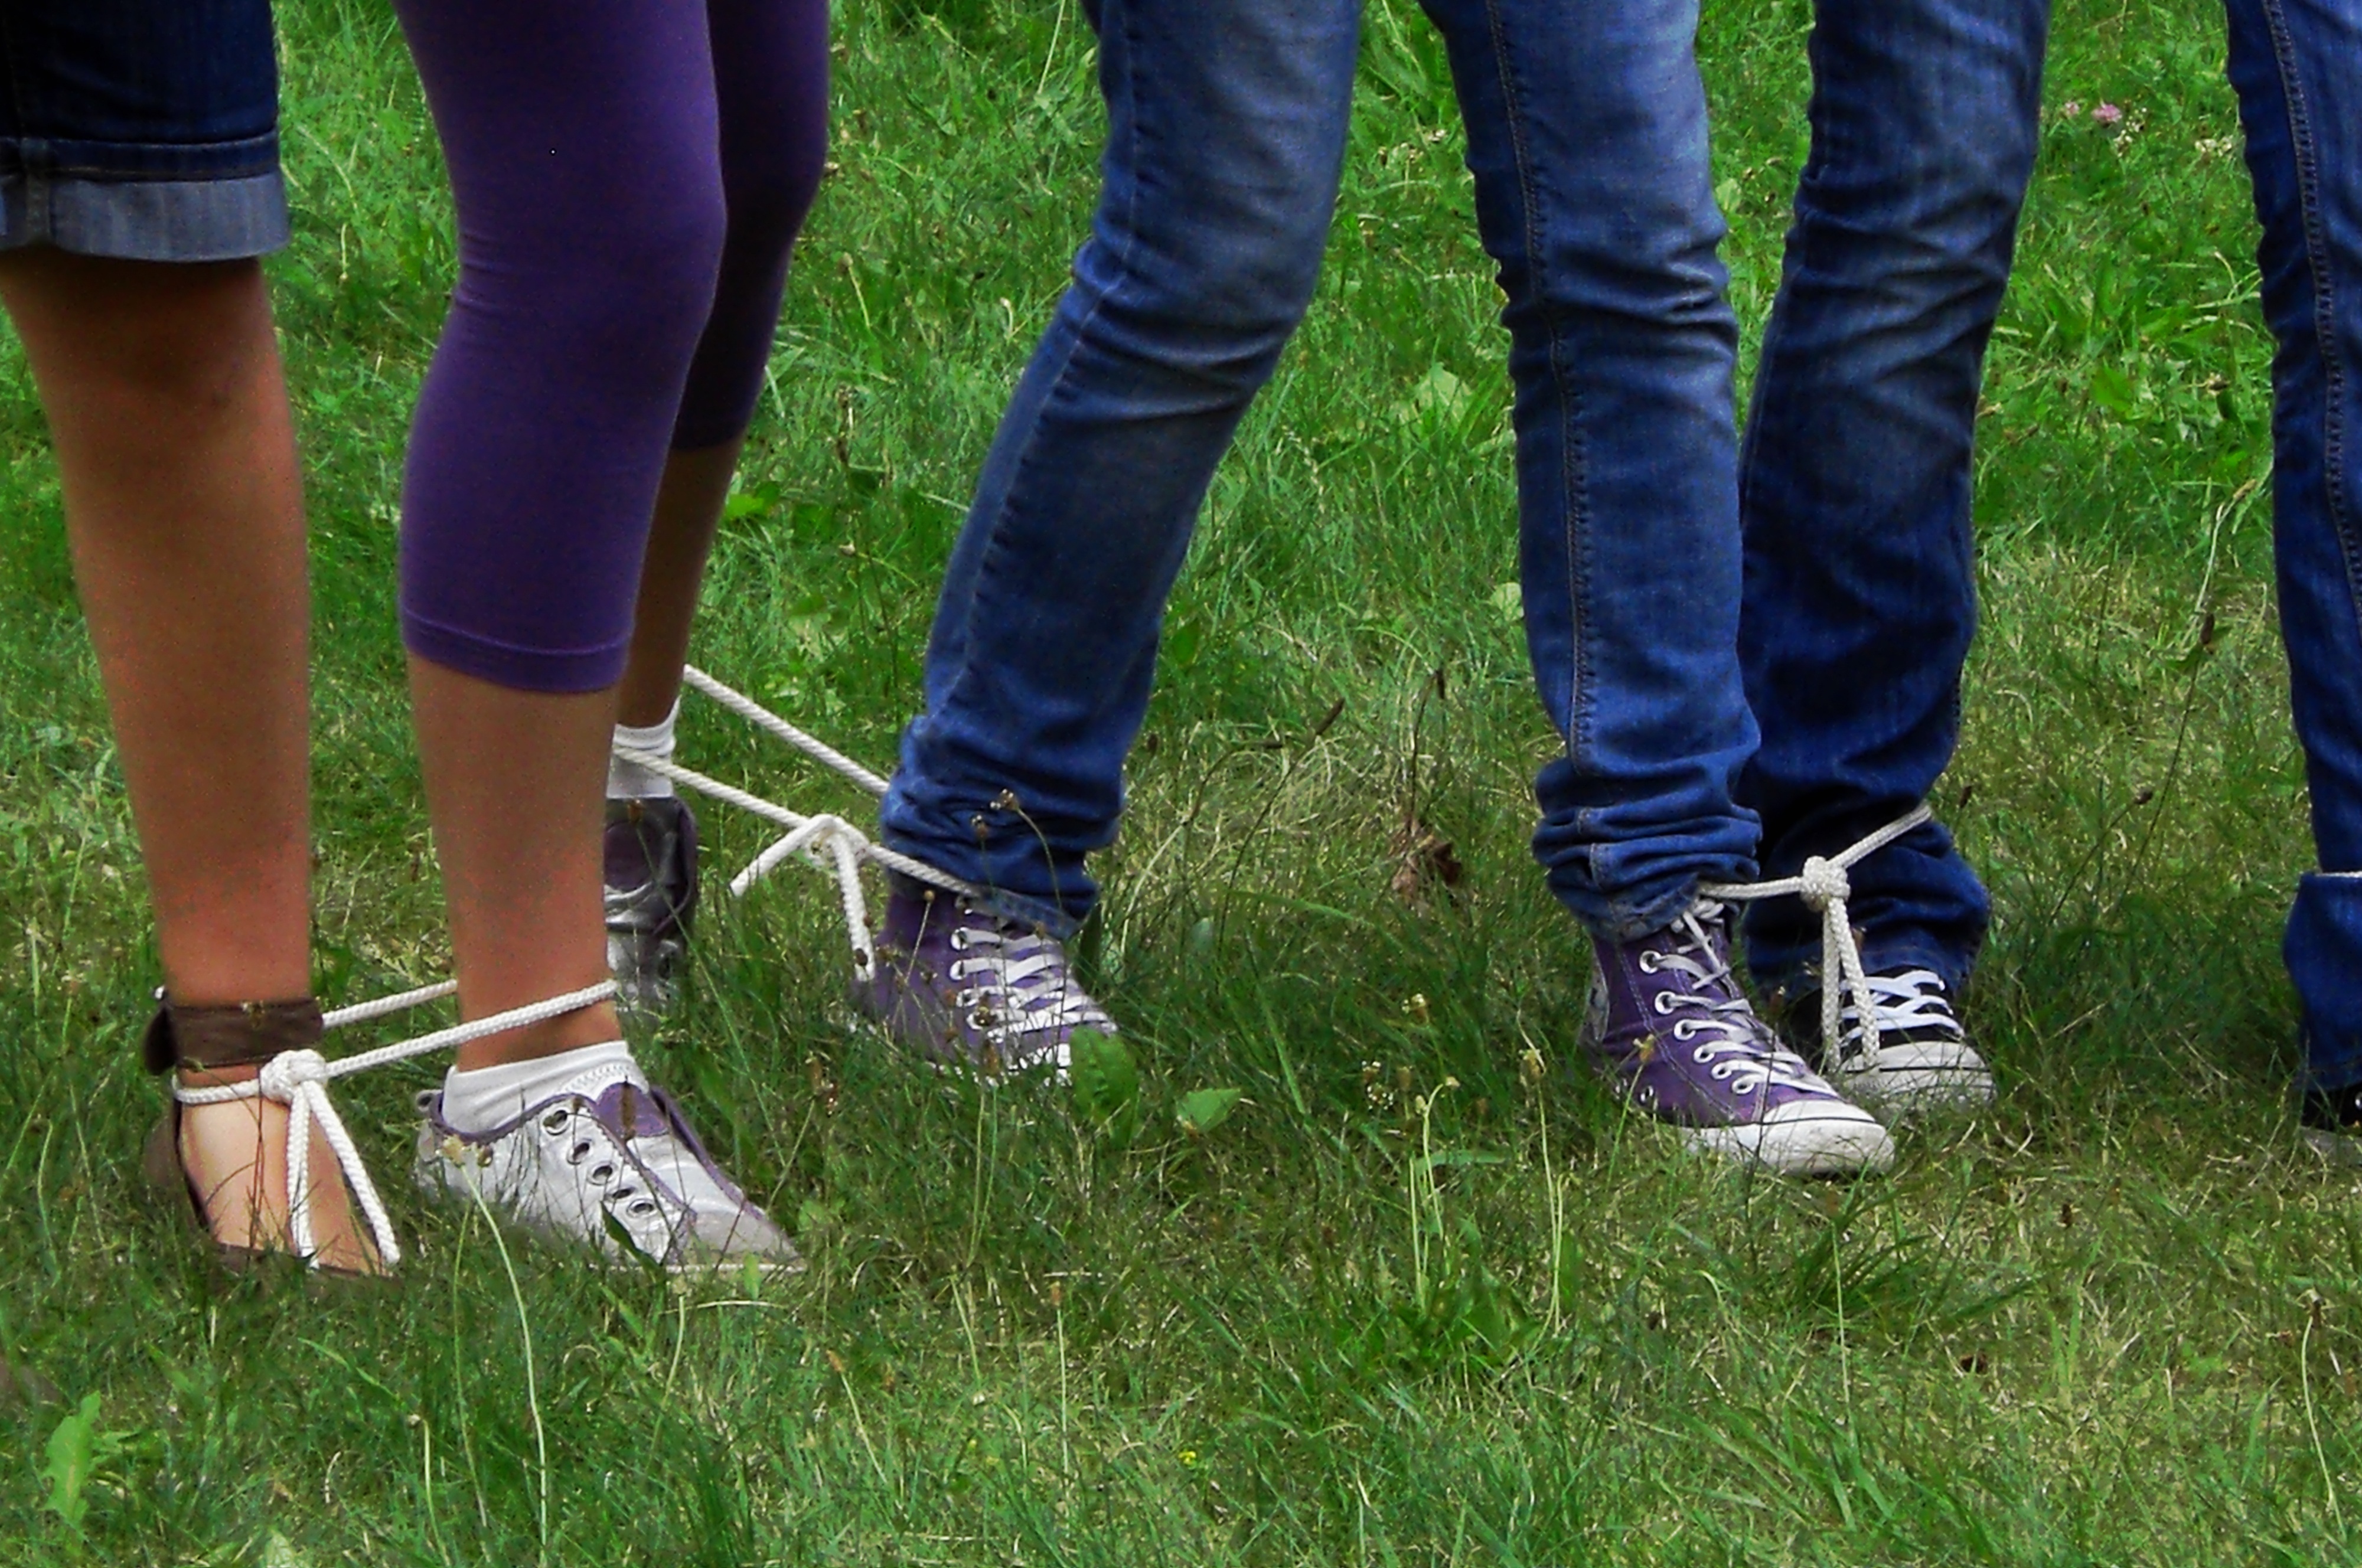
grass, walking, lawn, feet, running, recreation, jogging, sports, legs, footwear, bound, shackles, physical exercise, outdoor recreation, human action